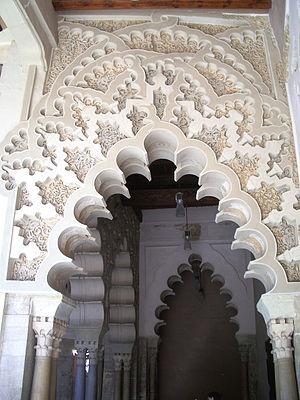
Arc du portique d'entrée.
Le palais de l'Aljaferia est un palais fortifié construit durant la seconde moitié du XIᵉ siècle, à l'époque d'Al-Muqtadir, à Saragosse, en tant que résidence des rois Banu Hud. Il reflète la splendeur de la taïfa de Saragosse au moment de son apogée politique et culturel.
Nombre de bâtiments et ruines, produits ou influencés par l'occident musulman du début de la conquête de l'Hispanie par les musulmans à l'assimilation des Morisques sont encore visibles ou employés de nos jours. Ces monuments sont susceptibles d'être situés géographiquement dans :